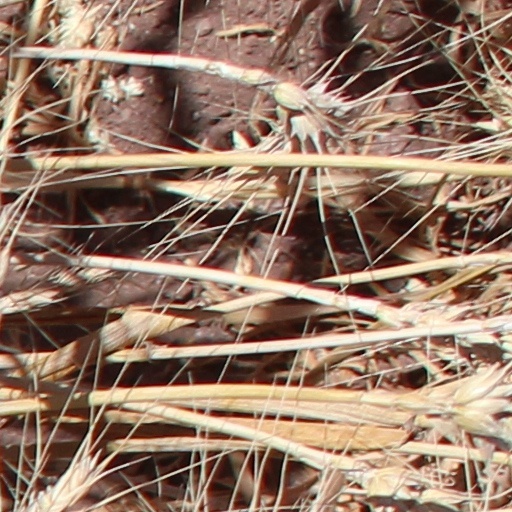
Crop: wheat